The Master Mind of Mars

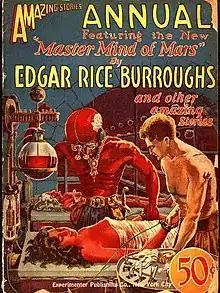
Original 1927 magazine publication

On Mars, Paxton is taken in by elderly mad scientist Ras Thavas, the "Master Mind" of the title, who educates him in the ways of Barsoom and bestows on him the Martian name Vad Varo. Ras has perfected techniques of transplanting brains, which he uses to provide rich elderly Martians with youthful new bodies for a profit. Distrustful of his fellow Martians, he trains Paxton as his assistant to perform the same operation on him. But Paxton has fallen in love with Valla Dia, one of Ras' young victims, whose body has been swapped for that of the hag Xaxa, Jeddara (empress) of the city-state of Phundahl. He refuses to operate on Ras until his mentor promises to restore her to her rightful body. A quest for that body ensues, in which Paxton is aided by others of Ras' experimental victims, and in the end he attains the hand of his Valla Dia, who in a happy plot twist turns out to be a princess.